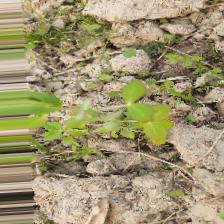
Label: Lentil Rust